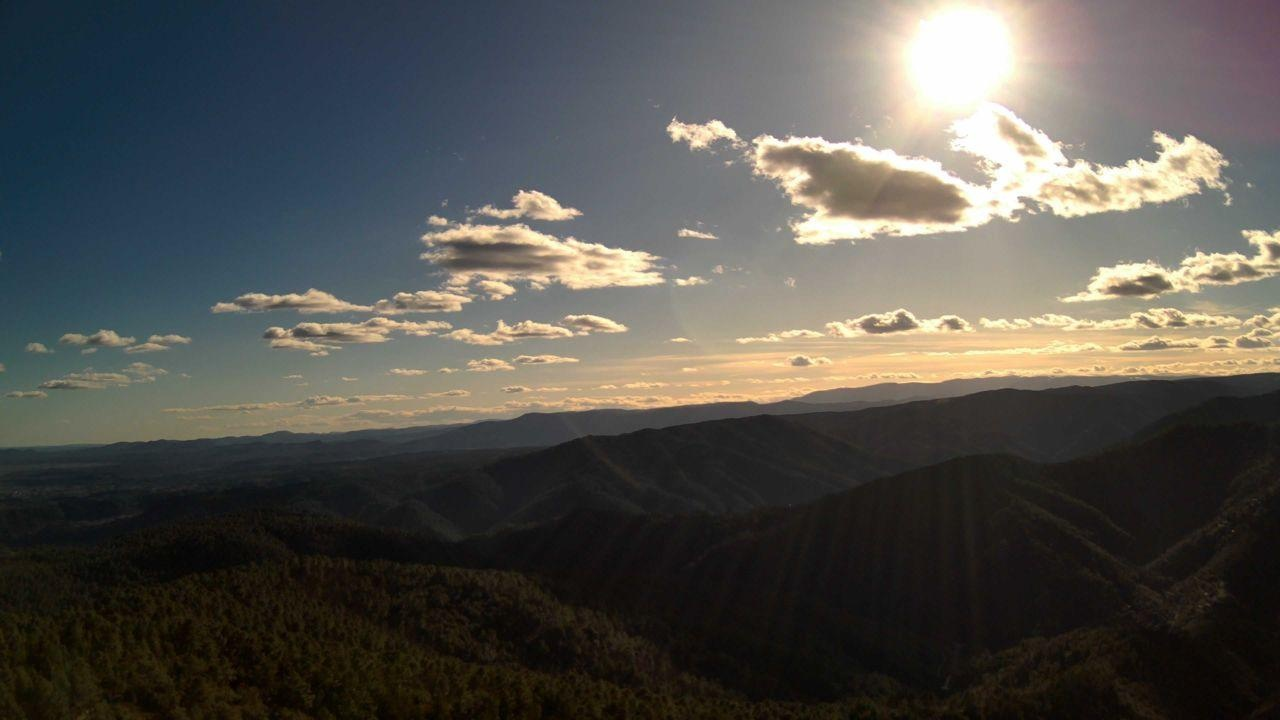
Fire: no
Smoke: no